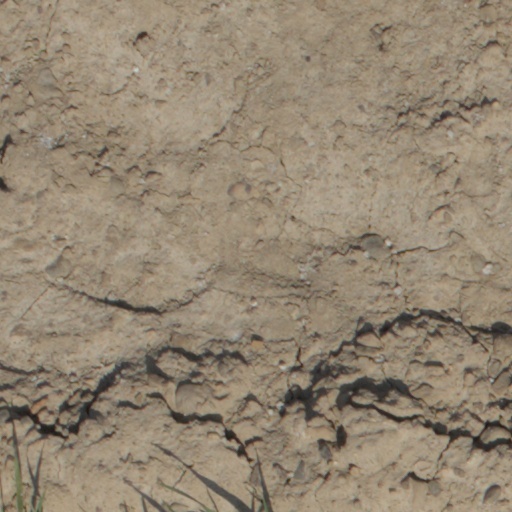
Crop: wheat